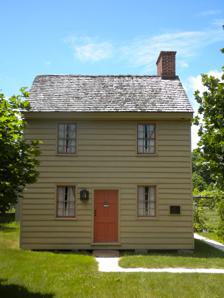
Building: John Wesley Gandy House
Country: United States of America
Year built: 1815
Historic house in New Jersey, United States United States historic place John Wesley Gandy House U.S. National Register of Historic Places New Jersey Register of Historic Places John Wesley Gandy House in 2010. Show map of Cape May County, New Jersey Show map of New Jersey Show map of the United States Nearest city Upper Township, New Jersey Coordinates 39°14′2″N 74°42′24″W / 39.23389°N 74.70667°W / 39.23389; -74.70667 Area 1 acre (0.40 ha) Built 1815 Architectural style Early 19th Century NRHP reference No. 99001309 NJRHP No. 132 Significant dates Added to NRHP November 12, 1999 Designated NJRHP July 7, 1999 John Wesley Gandy House is located in Upper Township , Cape May County , New Jersey , United States. The house was built in 1815 and was added to the National Register of Historic Places on November 12, 1999. See also National Register of Historic Places listings in Cape May County, New Jersey References